Meidaizhao Monastery

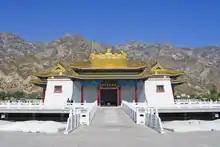
Museum of Meidaizhao.

Meidaizhao Monastery or Meidaizhao Lamasery is a Tibetan Buddhist temple located in Tumed Right Banner, Baotou, Inner Mongolia, China.